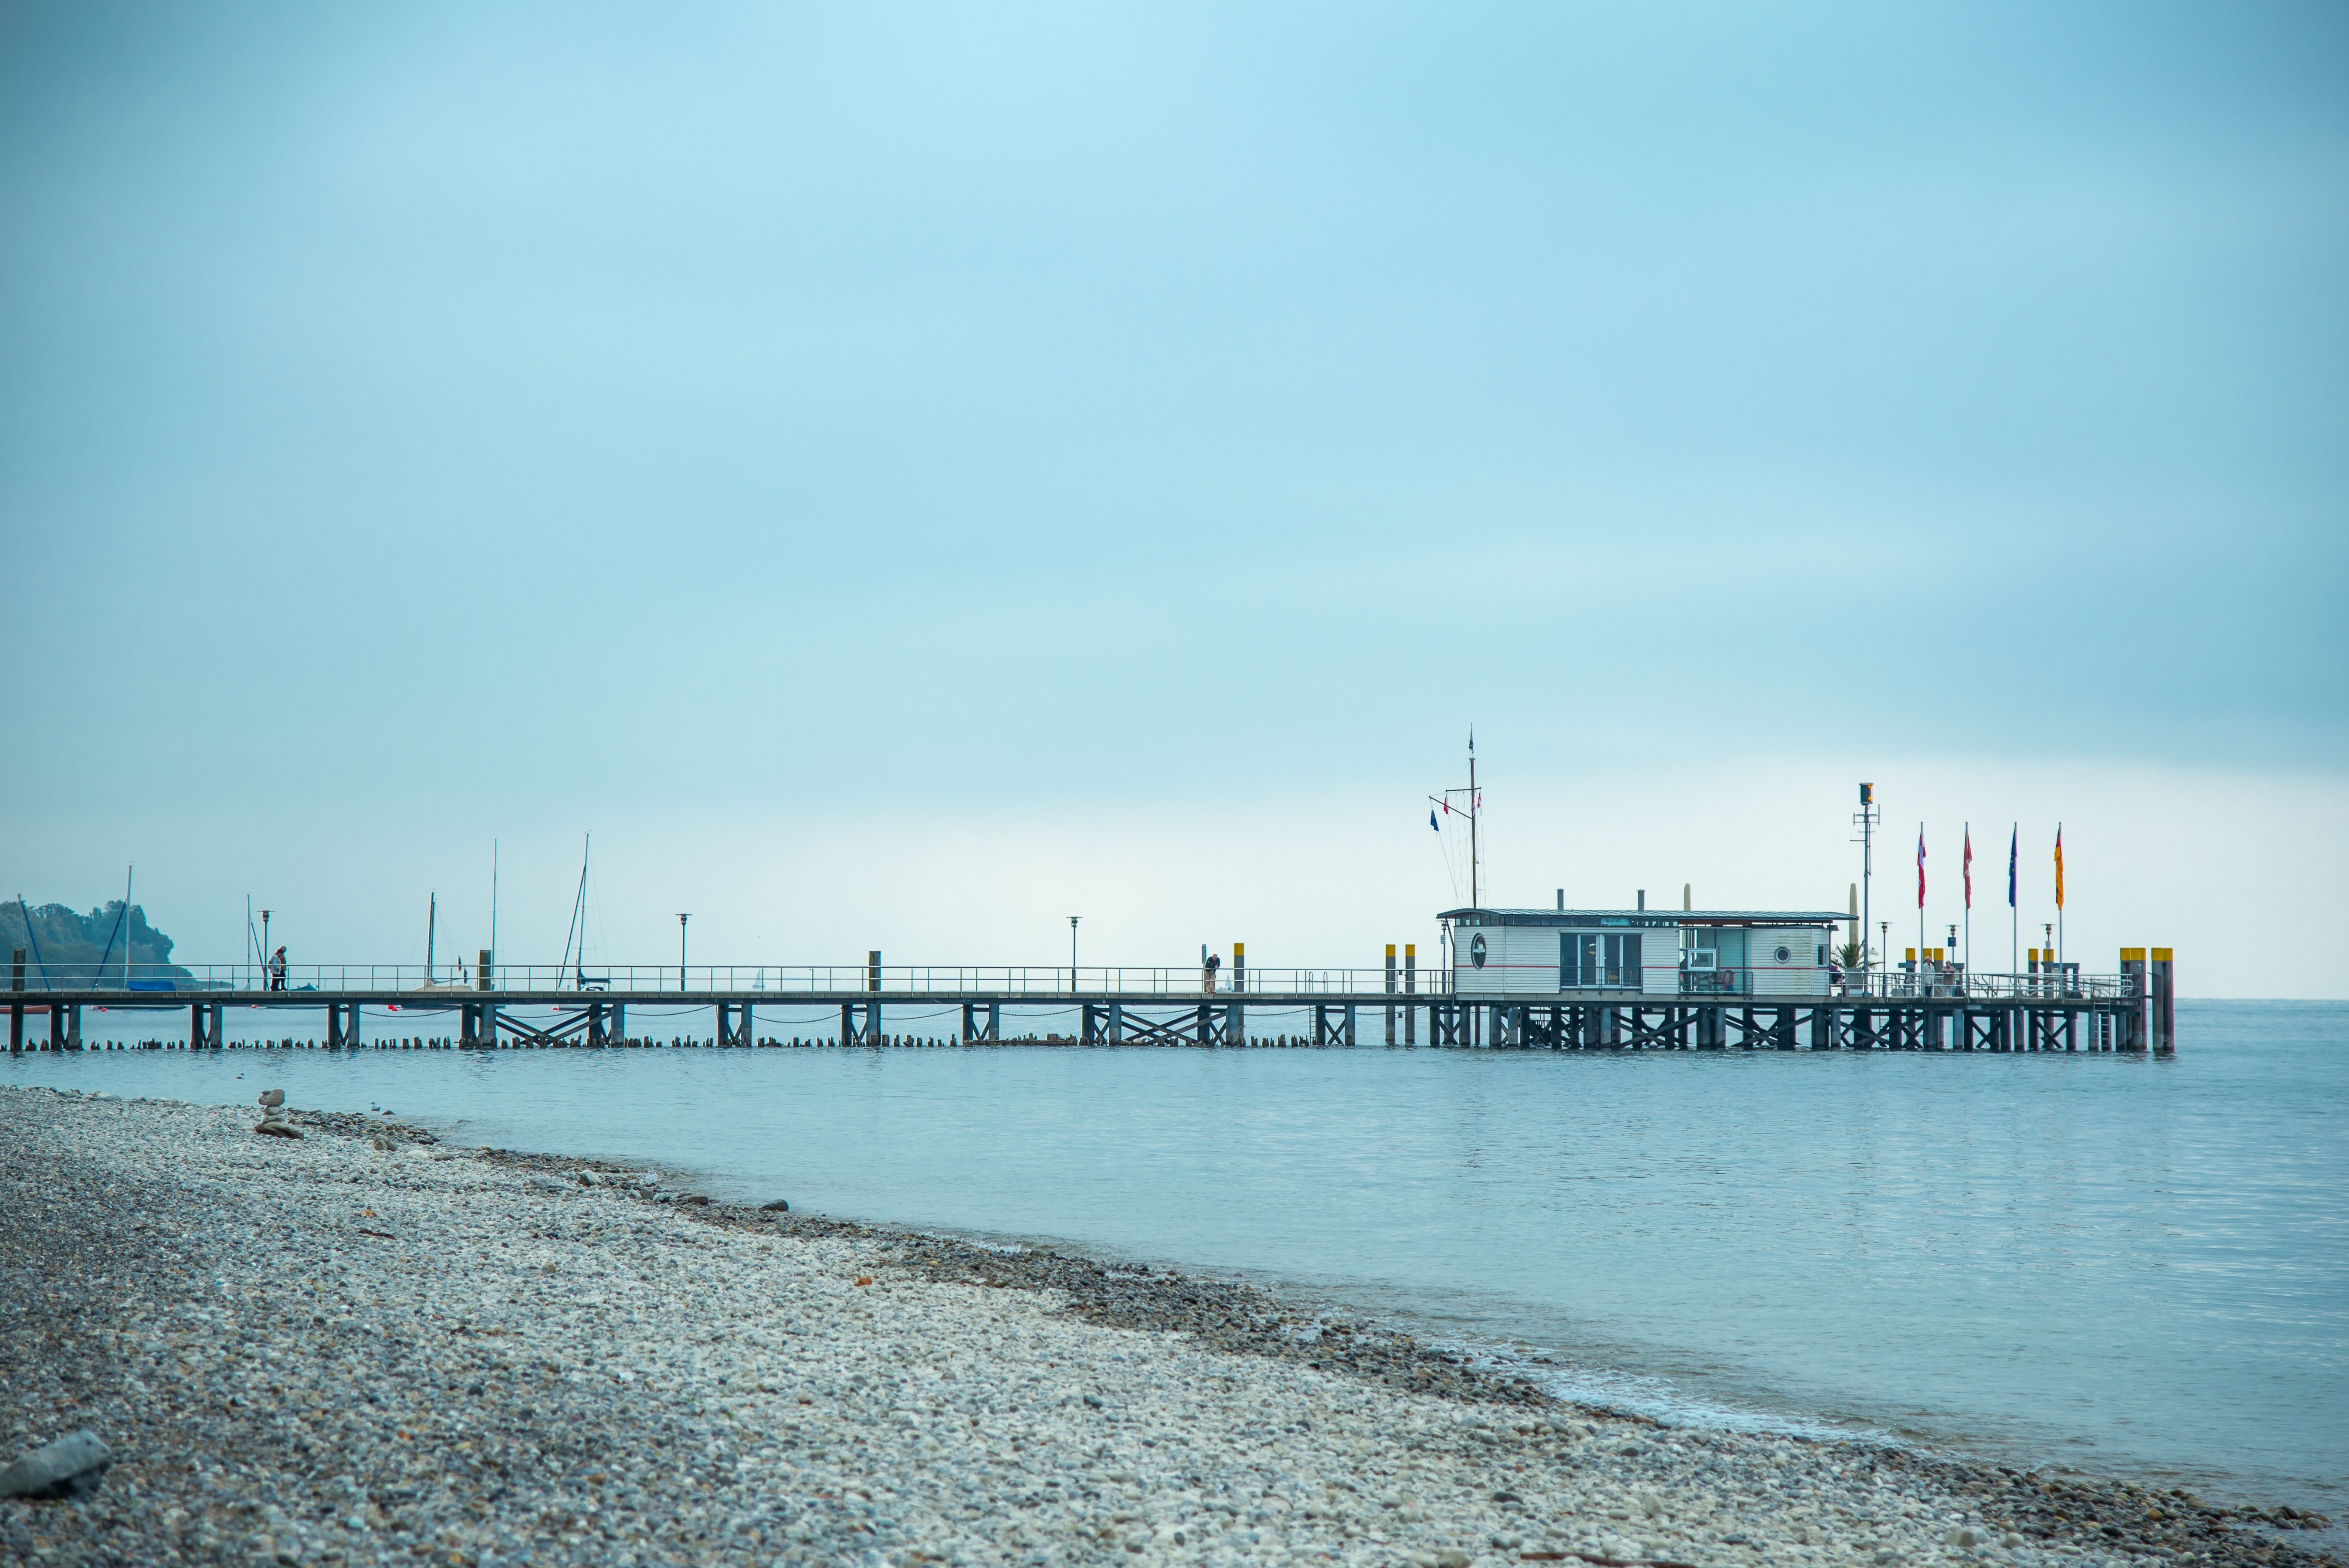
beach, landscape, sea, coast, water, ocean, horizon, dock, cloud, boardwalk, bridge, morning, shore, wave, crossing, pier, dusk, web, vehicle, bay, romantic, harbor, jetty, body of water, bank, entry, waters, breakwater, lake constance, investors, boat house, immenstaad